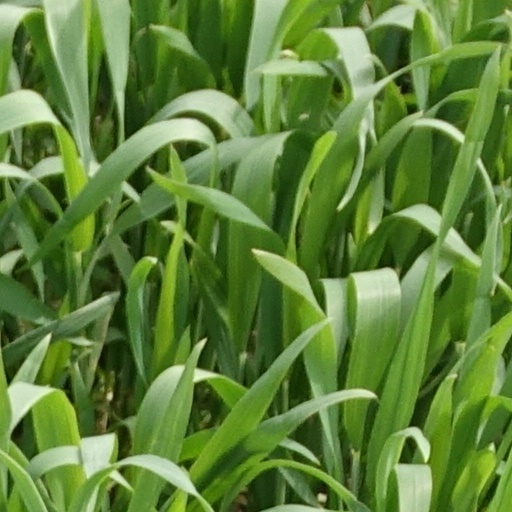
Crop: wheat